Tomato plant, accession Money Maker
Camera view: vertical (180 deg); turntable rotation: 120 degrees
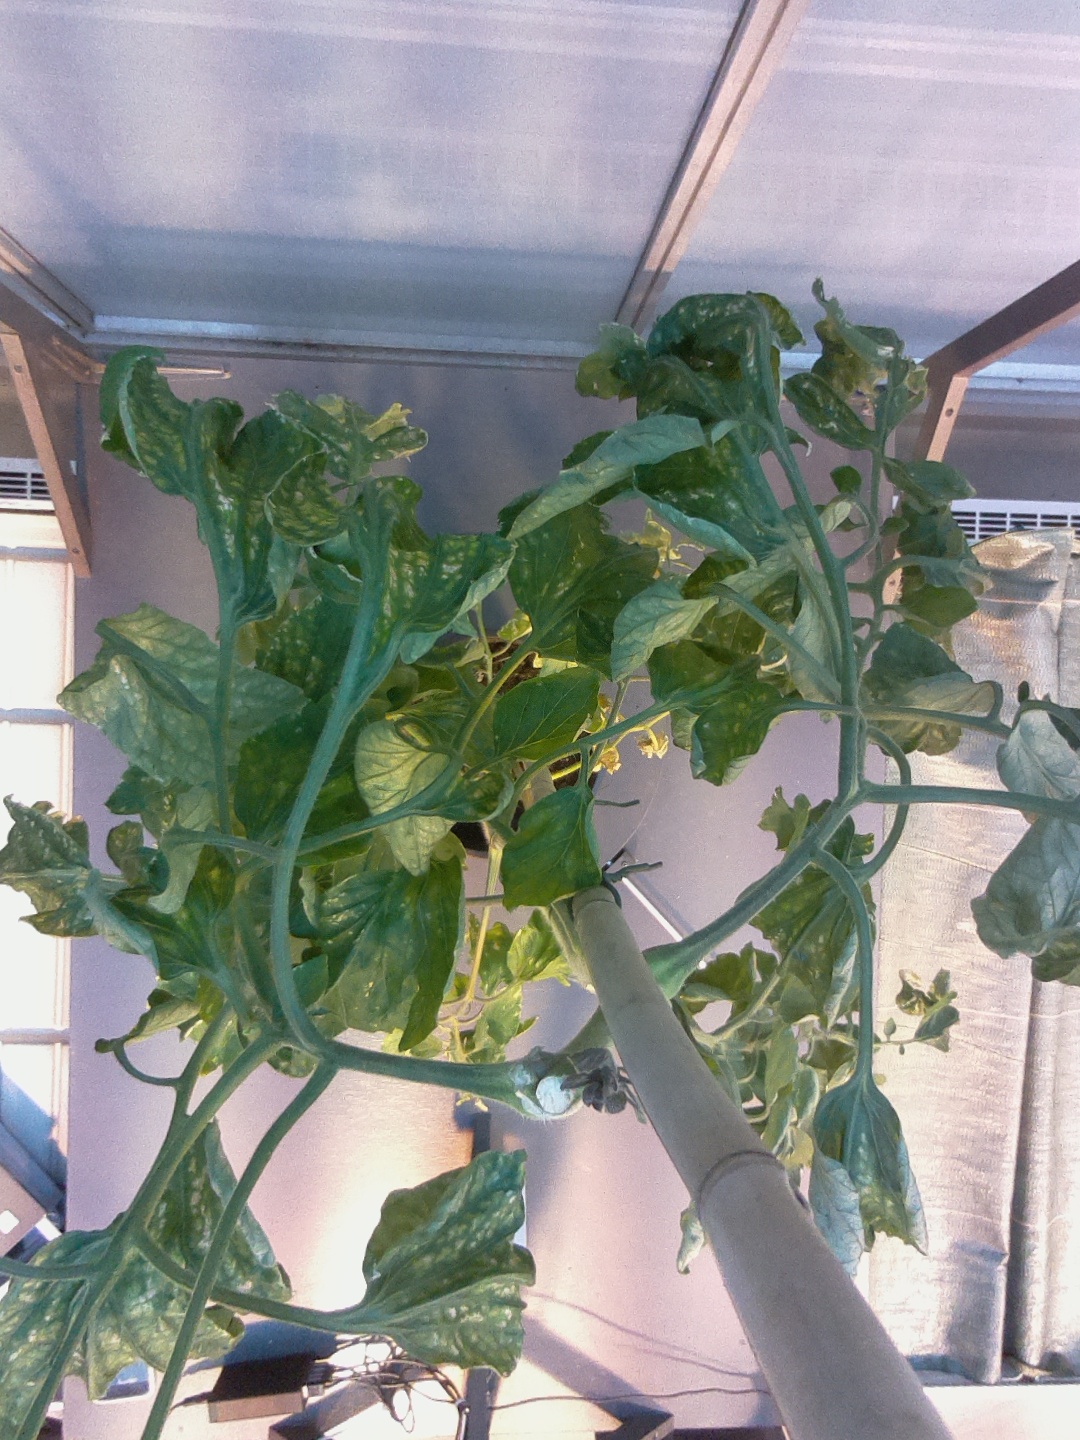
BBCH growth stage 29: 90%-100% Side shoots formed